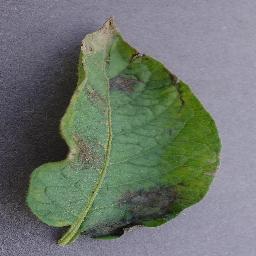
Label: Potato___Late_blight